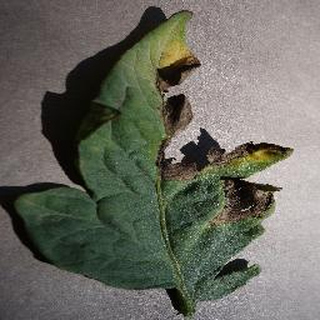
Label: tomato_early_blight